Kalmar Bloodbath (1505)

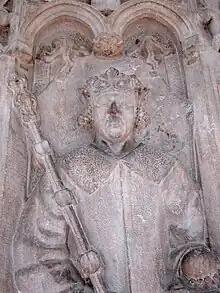
King Hans of Denmark, who ordered the mass execution at Kalmar.

The Kalmar Bloodbath (Swedish: "Kalmar blodbad"), sometimes described as the First Kalmar Bloodbath to distinguish it from a later massacre in the same location, was a politically motivated mass execution that was carried out in Kalmar, Sweden, on July 2, 1505, immediately after a conviction of treason and a sentence of death had been pronounced against participants in the Swedish Uprising against the Danish ruler, King Hans.